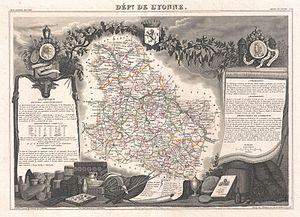
Cet article présente l'histoire, les caractéristiques et les événements significatifs ayant marqué le réseau routier du département de l'Yonne en France.